6th Delaware Infantry Regiment

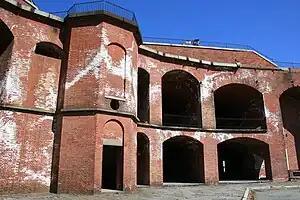
Fort Delaware, where the regiment was stationed in mid-1863

During the middle of 1862, President Abraham Lincoln issued a request for 300,000 men to join the Union Army as 90-day volunteers. Later that year, the 5th Delaware Infantry Regiment and the 6th Delaware Infantry Regiment began forming in answer to this call. As allowed by the terms of service for the regiments, the men would remain in their civilian occupations until they were needed for active service; the men drilled twice a week, although they would only be paid while they were mobilized for active duty. On October 25, the 6th's Company A was formed, with Edwin Wilmer as the company's captain. Much of the regimental organization was done by lawyer Jacob Moore, although Wilmer also participated. Organization was completed on December 18, the date that Company I completed formation. Initially, the ten companies of the 6th Delaware, designated with the letters AI and K, were attached to the 5th Delaware, but were split off to form a separate regiment by order of William Cannon, Governor of Delaware, on June 27, 1863. Wilmer was appointed the new regiment's colonel, Moore the lieutenant colonel, and Thomas P. Thurlow was major.